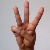
The image shows a hand gesture representing the letter 'W' in Indian Sign Language.